Historic center of Mexico City

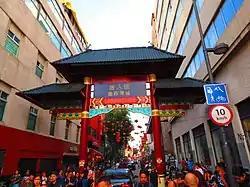
Main entrance to the Barrio Chino

Mexico City's Chinatown, known locally as "Barrio Chino", is located on two blocks of Dolores Street, just south of the Palacio de Bellas Artes. It is very small, consisting only of a number of restaurants and businesses that import goods. Its diminished size is because most descendants of Chinese immigrants to Mexico in the late 19th and early 20th centuries either intermarried with the local Mexican population and/or were expelled from the country in the 1930s. Despite this, it is considered the nucleus of the approximately 3,000 families with Chinese heritage in the city.